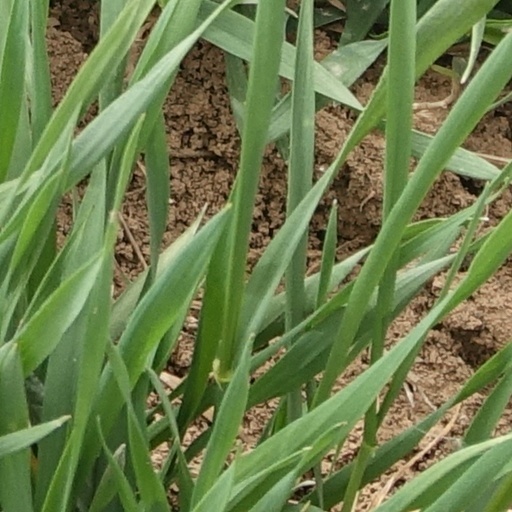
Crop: wheat